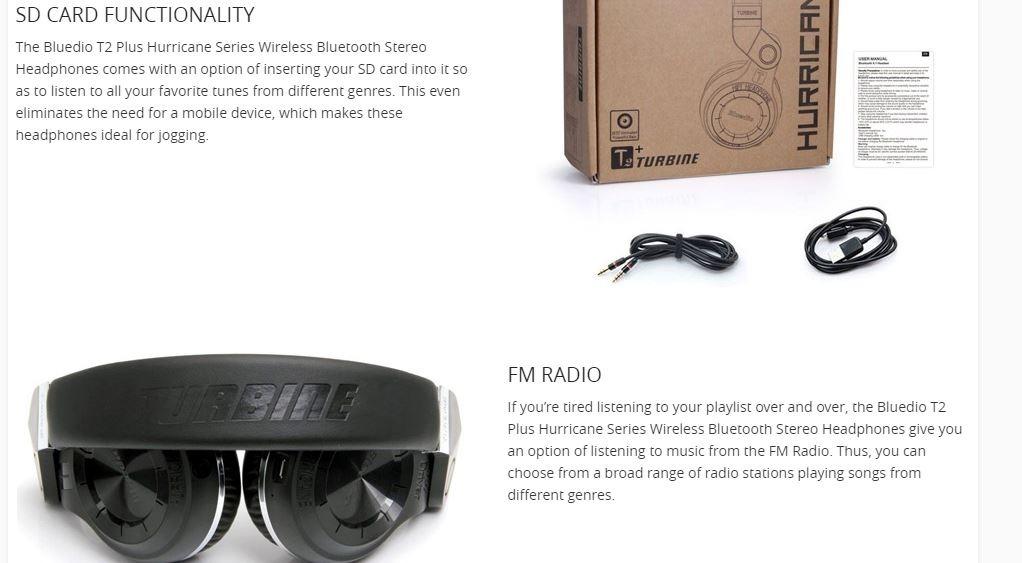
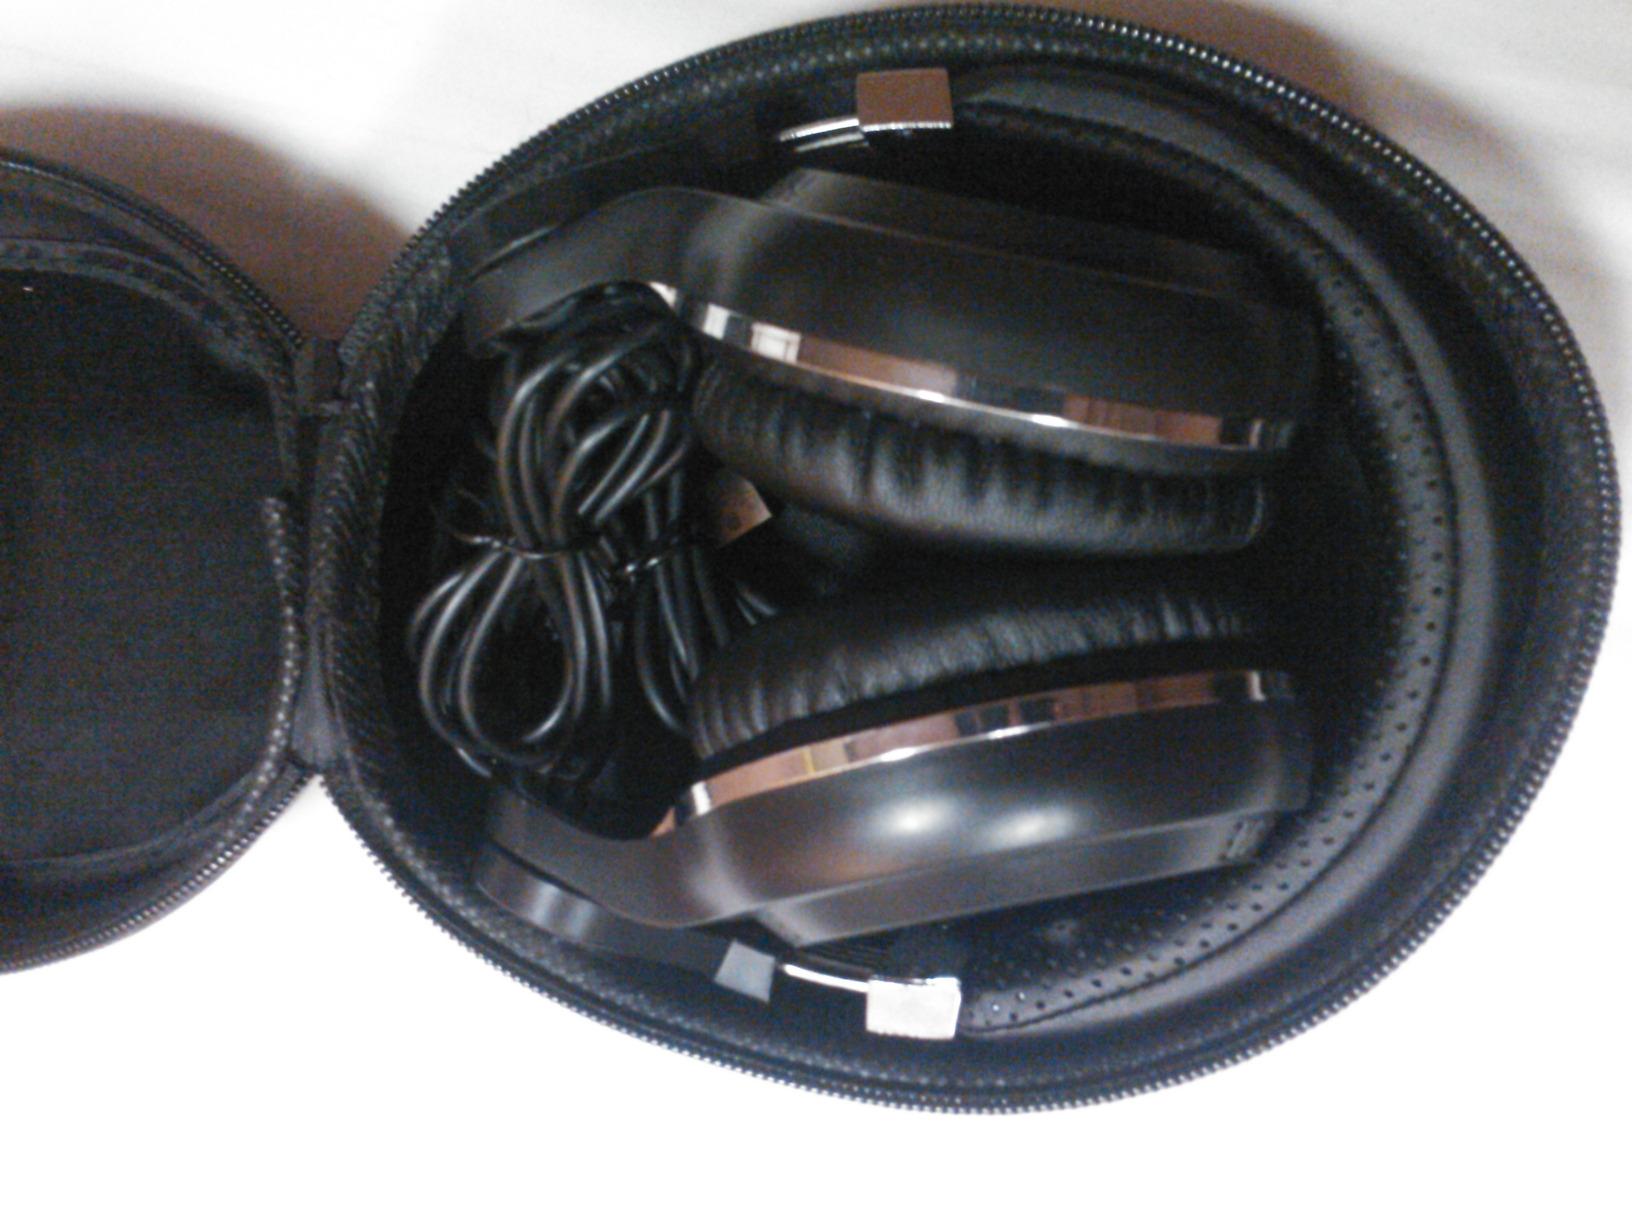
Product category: headphones
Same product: yes